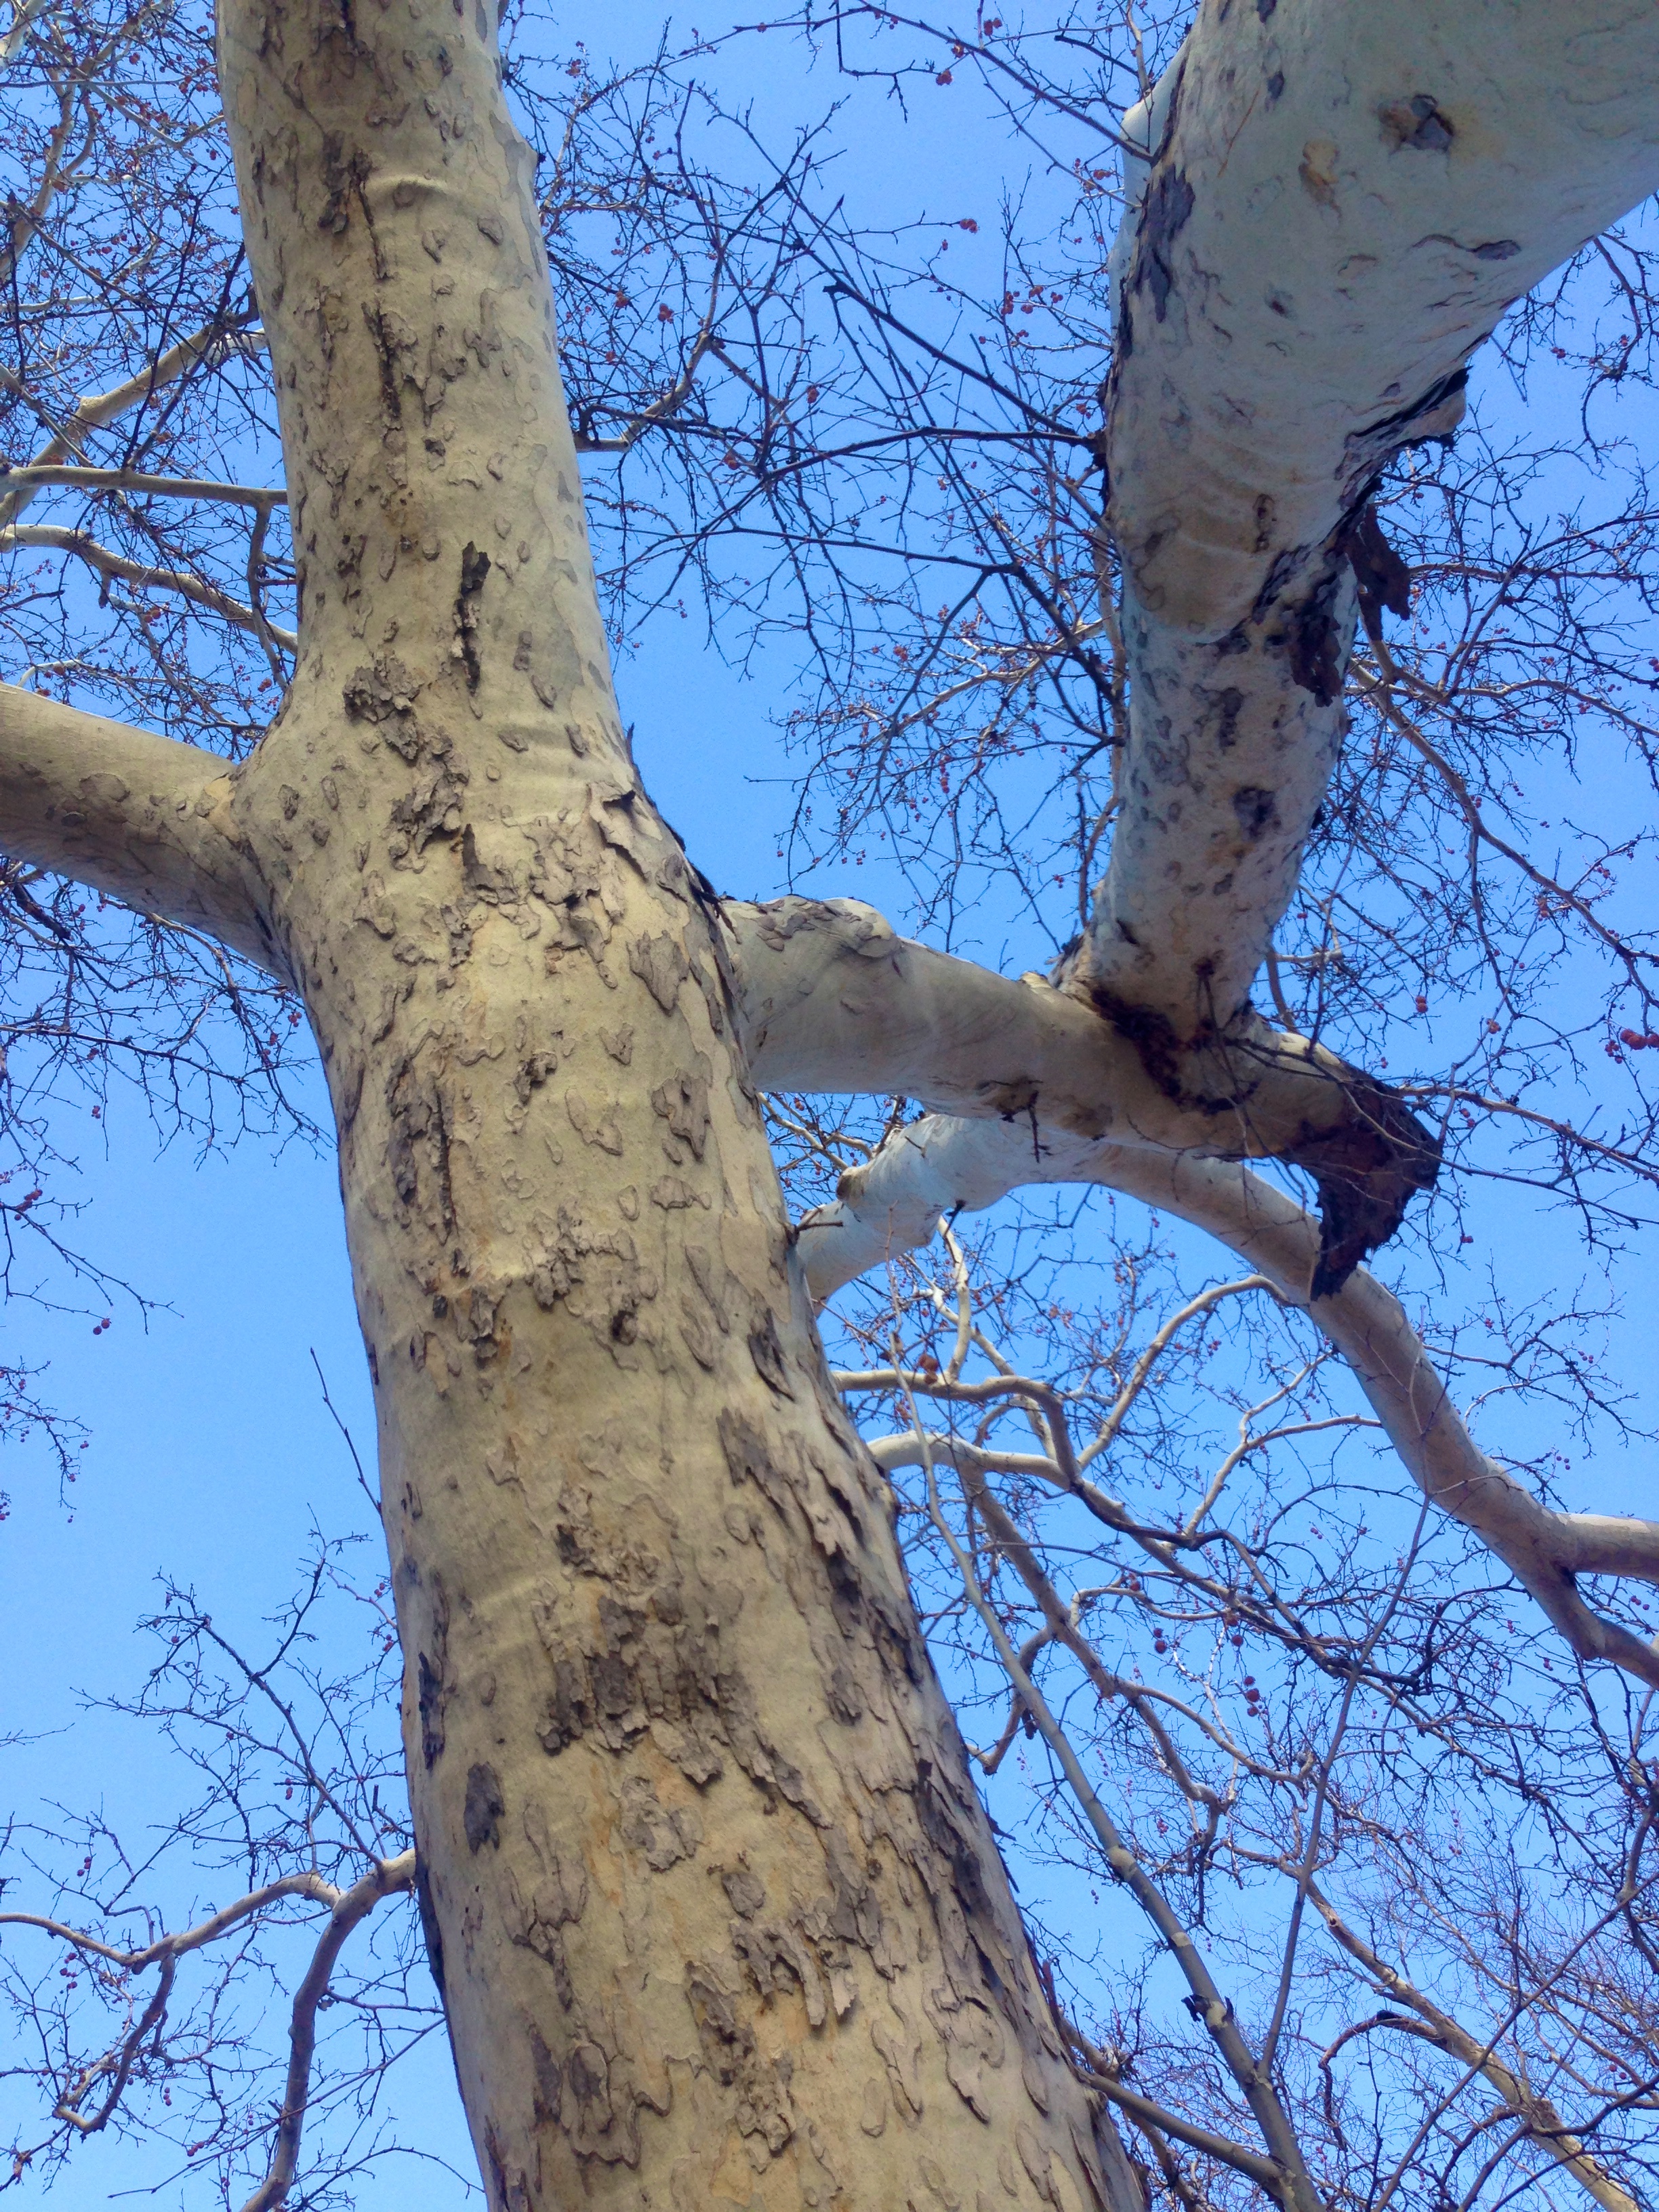
tree, branch, winter, plant, leaf, flower, trunk, spring, birch, blue, woody plant, land plant